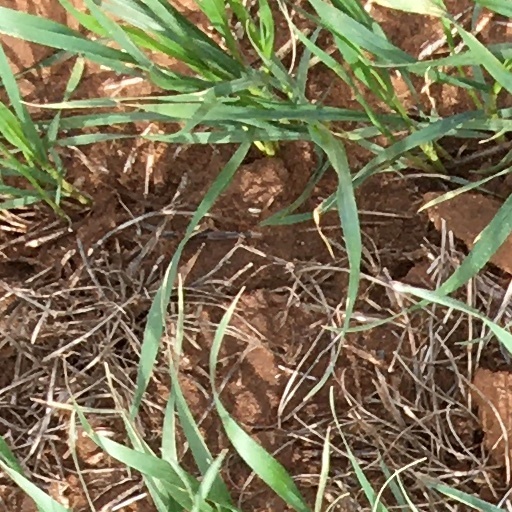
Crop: wheat